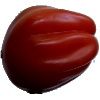
Label: Tomato Heart 1